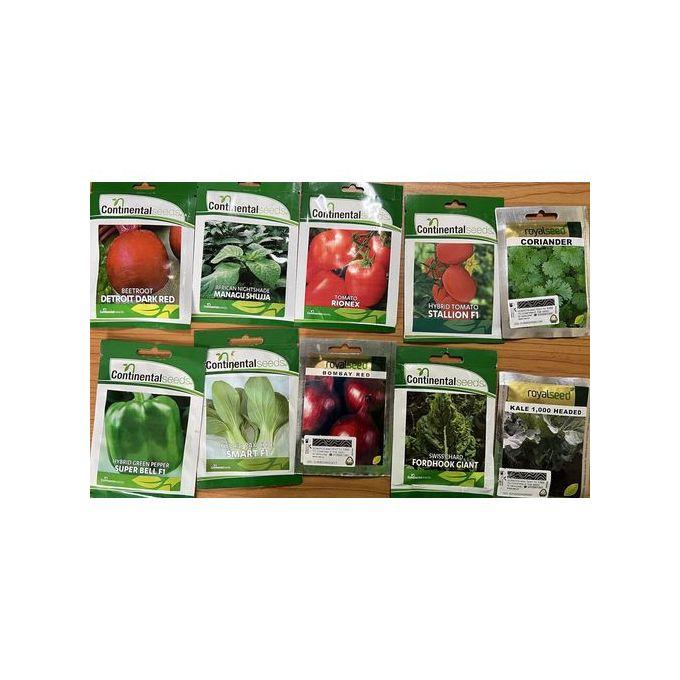
Vifungashio vinavyotumika kuhifadhi mbegu za kilimo, ambazo zina picha kuonyesha aina ya mbegu ikiwemo picha ya nyanya, kitunguu pamoja na pilipili hoho.